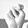
ASL letter: N